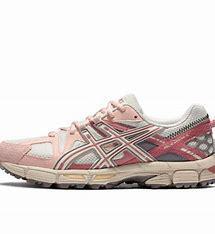
Brand: Asics
Model: Gel Kahana 8